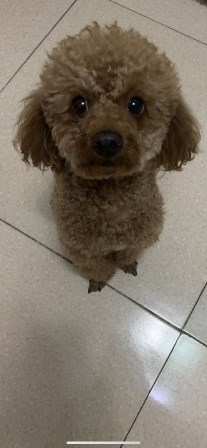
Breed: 7449-n000128-teddy